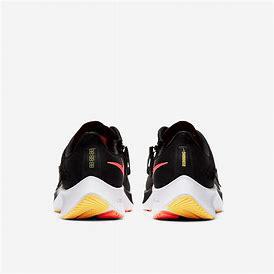
Brand: Nike
Model: Air Zoom Pegasus 37 Flyease